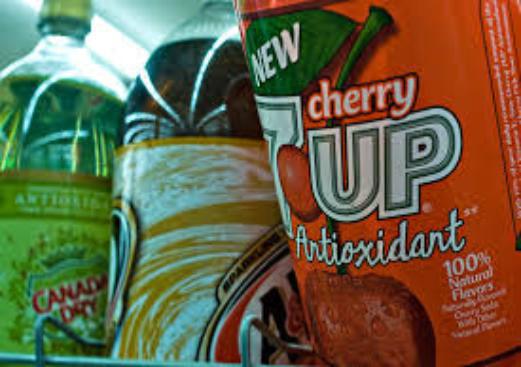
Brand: Cherry 7Up
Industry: Food